Tanmono

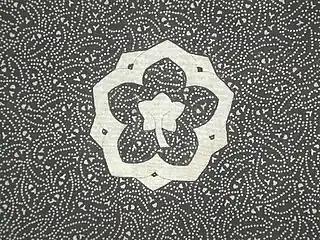
This pattern is stencil-dyed onto the fabric. The fine lines on the are painted in by hand using dyework.

The decorative technique used on or while constructing the fabric generally designates its end use. For kimono, designs dyed into the fibres and yarns used for weaving before the fabric's construction, including ikat dyeing, are considered informal, with designs dyed into the fabric after weaving and embroidered designs used for more formal kimono. For , woven patterns are conversely considered the most formal, with designs dyed onto the fabric and embroidered designs paired with less formal kimono.